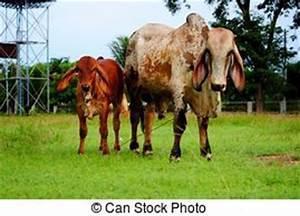
cow